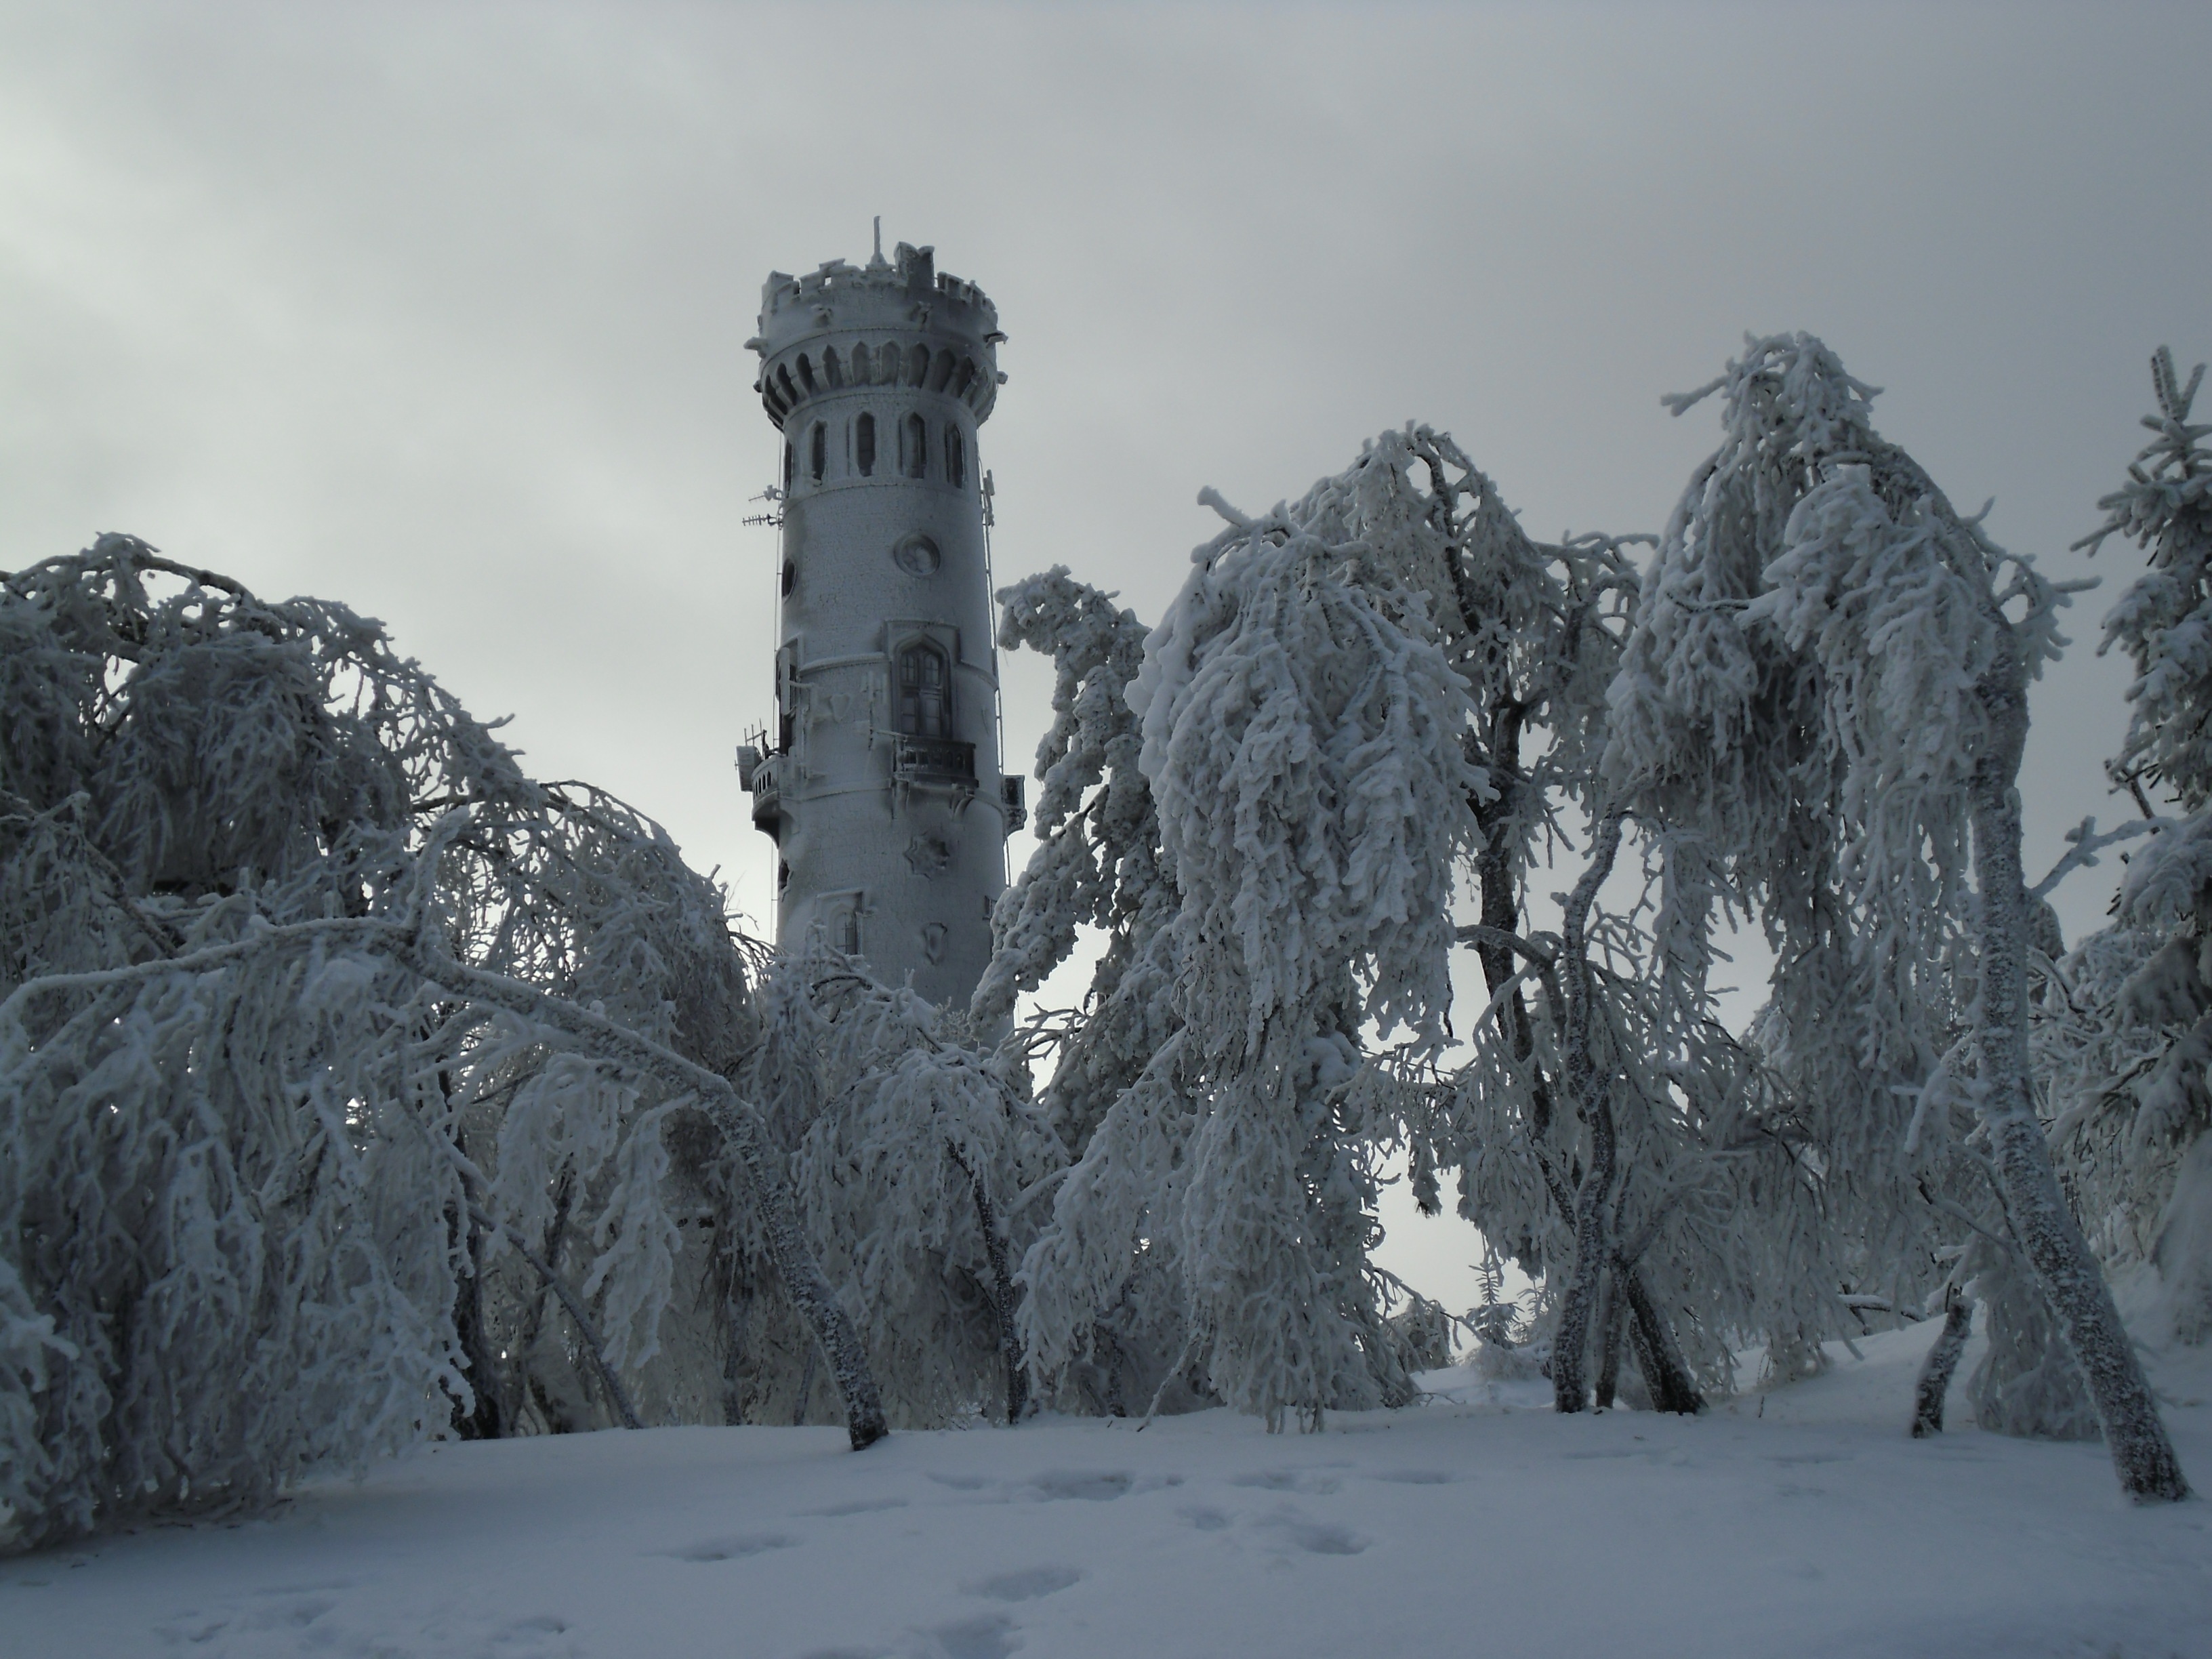
mountain, snow, winter, mountain range, ripe, ice, tower, weather, season, wintry, freezing, atmospheric phenomenon, high snow mountain